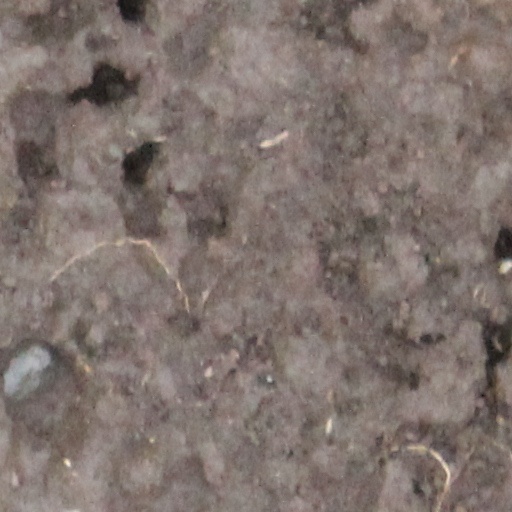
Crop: wheat